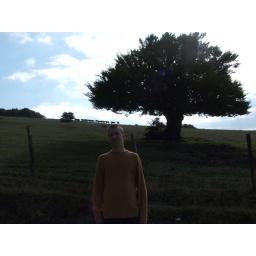
on a mountain near Pete's house